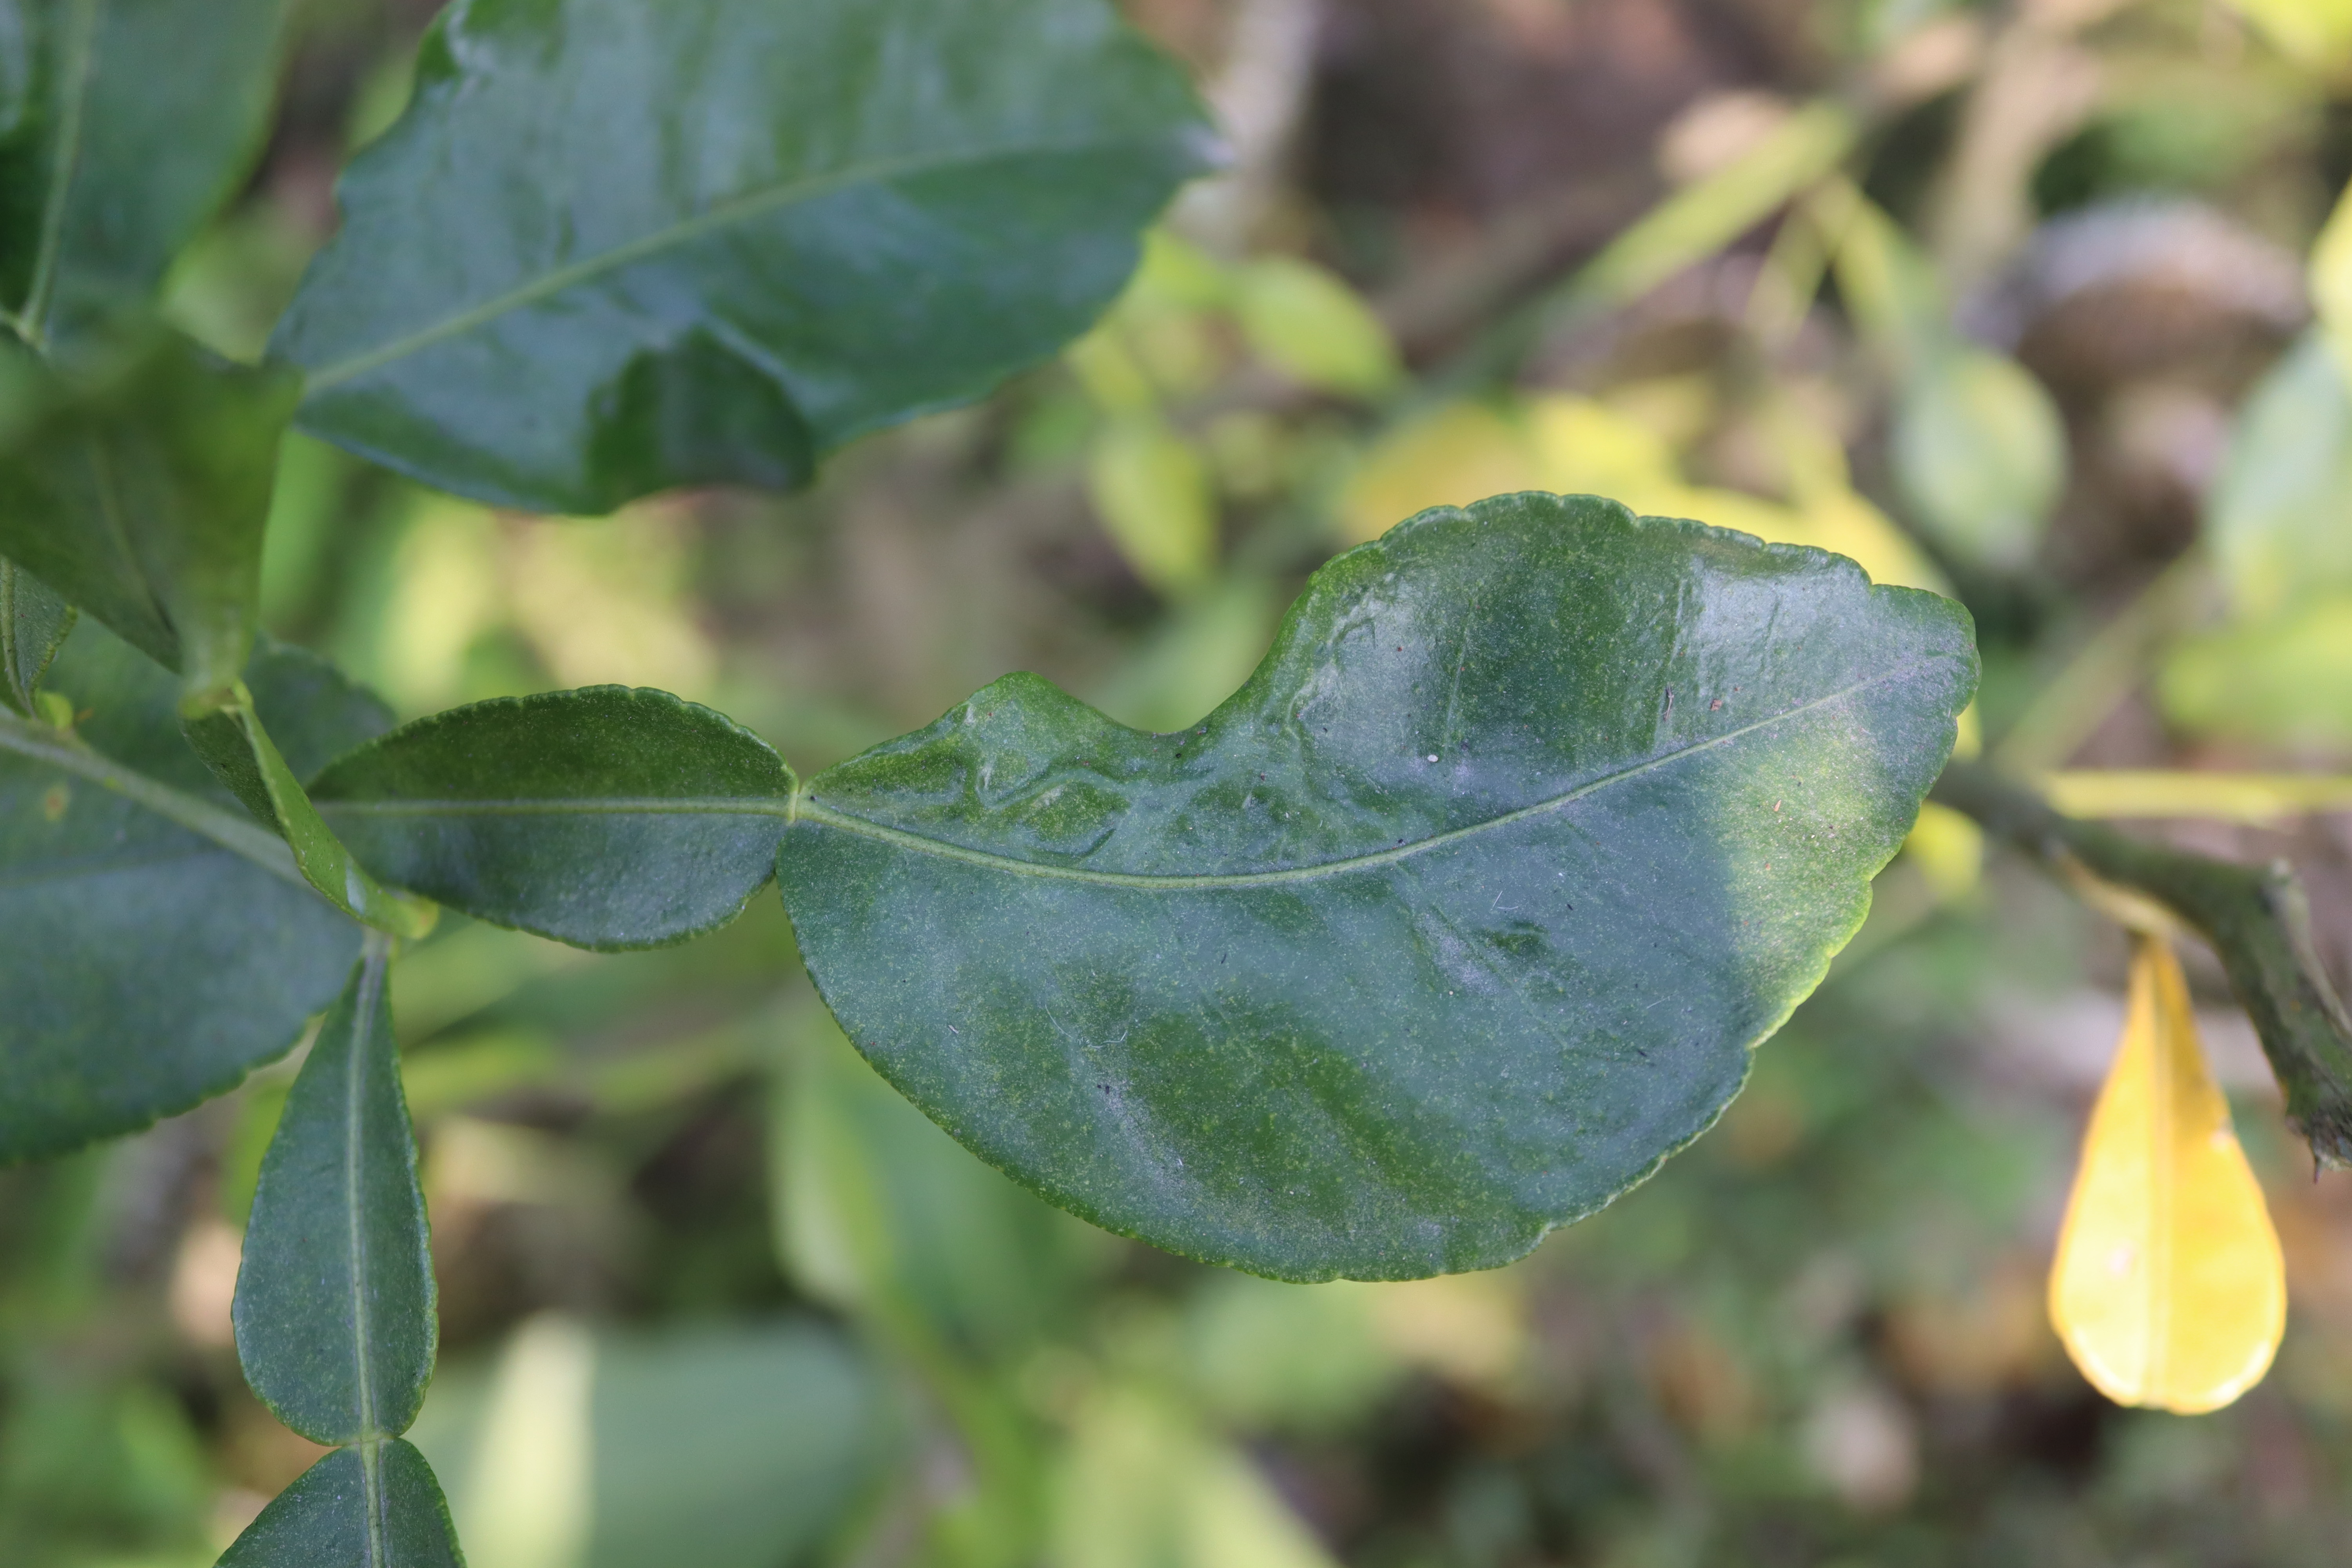
Mandarin leaf variety: Nagpuri